Museums Victoria

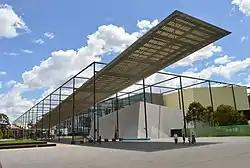
Melbourne Museum, Museums Victoria's main campus

Museums Victoria is an organisation that includes a number of museums and related bodies in Melbourne. These include Melbourne Museum, Immigration Museum, Scienceworks, IMAX Melbourne, a research institute, the UNESCO World Heritage-listed Royal Exhibition Building and a storage facility in Melbourne's City of Merri-bek.